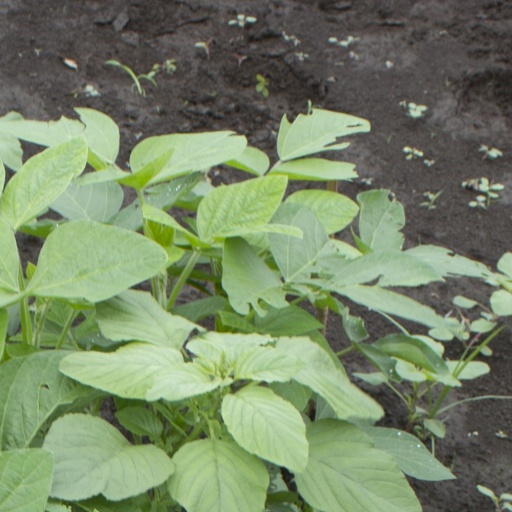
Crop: soybean